1980s nostalgia

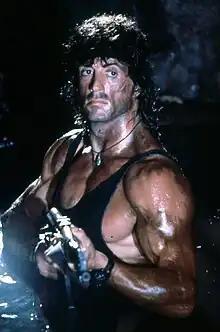
Sylvester Stallone in "Rambo III" (1988)

In 2024, there was more nostalgia among people under thirty for the 1980s than for any other decade. There is nostalgia for the 1980s music of OMD, David Bowie, Duran Duran, Bananarama, George Michael, Boy George, Level 42 and Bucks Fizz; and for Frankie Say Relax T-shirts, New Romantics, Smash Hits, Filofax, spandex, fluffy dice, "Knightmare", "Doctor Who", "Blake's 7", "V", Max Headroom, Woolworths Pic n Mix, rave, shell suits, 1980s jewellery, and 1980s Christmases. Now 80s is a 1980s nostalgia music television channel. "Ashes to Ashes" (2008) is a nostalgia television programme about the 1980s. The Here and Now Tour is a 1980s nostalgia concert tour. There are 1980s nostalgia music festivals such as the Rewind Festival. There are 1980s nostalgia cruises, websites, museum exhibitions and experiential theatre. "I Love the '80s" (2001), "Sounds of the Eighties" (1996) and "Match of the Eighties" (1997) are 1980s nostalgia documentaries. 1980s music was rebroadcast in the music archive programme "Top of the Pops 2" (1994), and 1980s episodes of "Top of the Pops" were repeated on BBC 4 from 2015 to 2020. Heart 80s and Absolute Radio 80s are 1980s nostalgia radio stations.